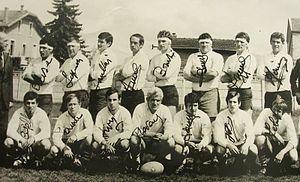
Equipe de Fumel - Vainqueur du Challenge de l'Espérance - 1970
L’Union sportive Fumel Libos ou USFL est un club français de rugby à XV des communes de Fumel et de Monsempron-Libos en Lot-et-Garonne.